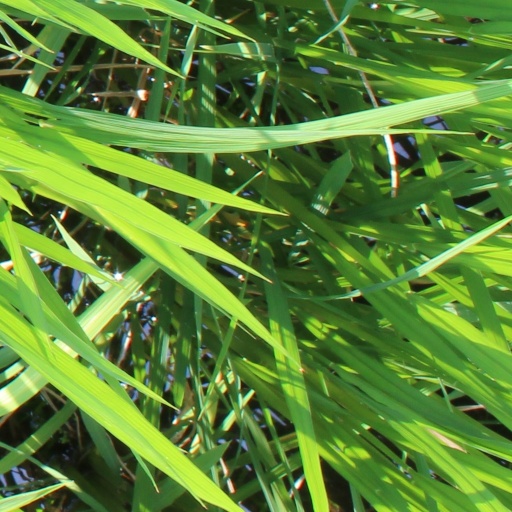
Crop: rice